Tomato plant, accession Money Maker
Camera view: tilt-top (135 deg); turntable rotation: 270 degrees
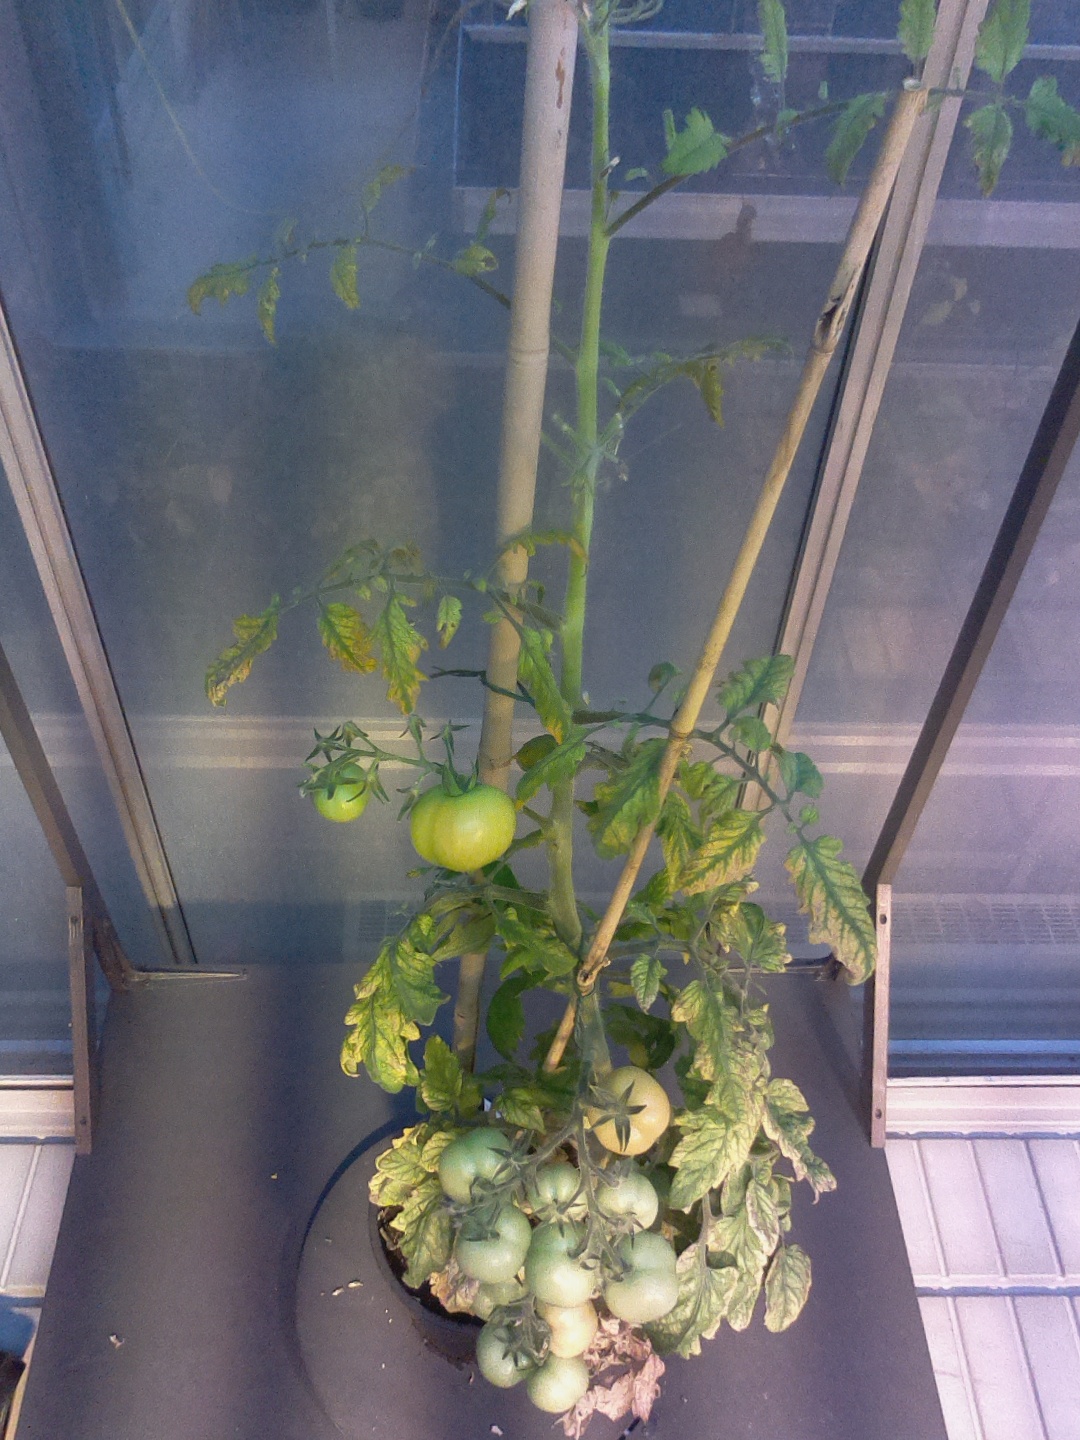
BBCH growth stage 80: fruits start showing typical ripe color (orange -> red)